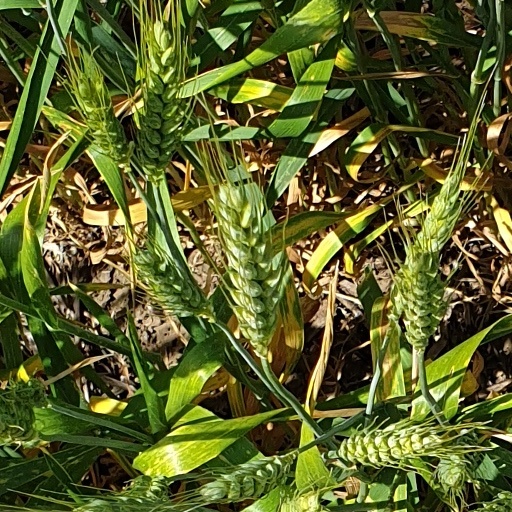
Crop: wheat